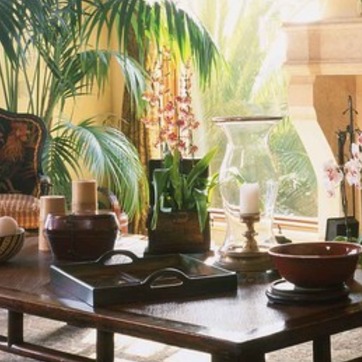
Material: foliage